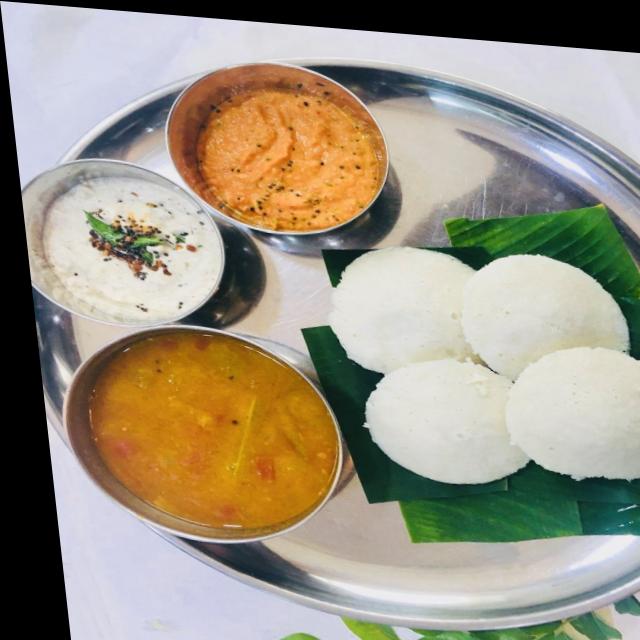
Dish: idli